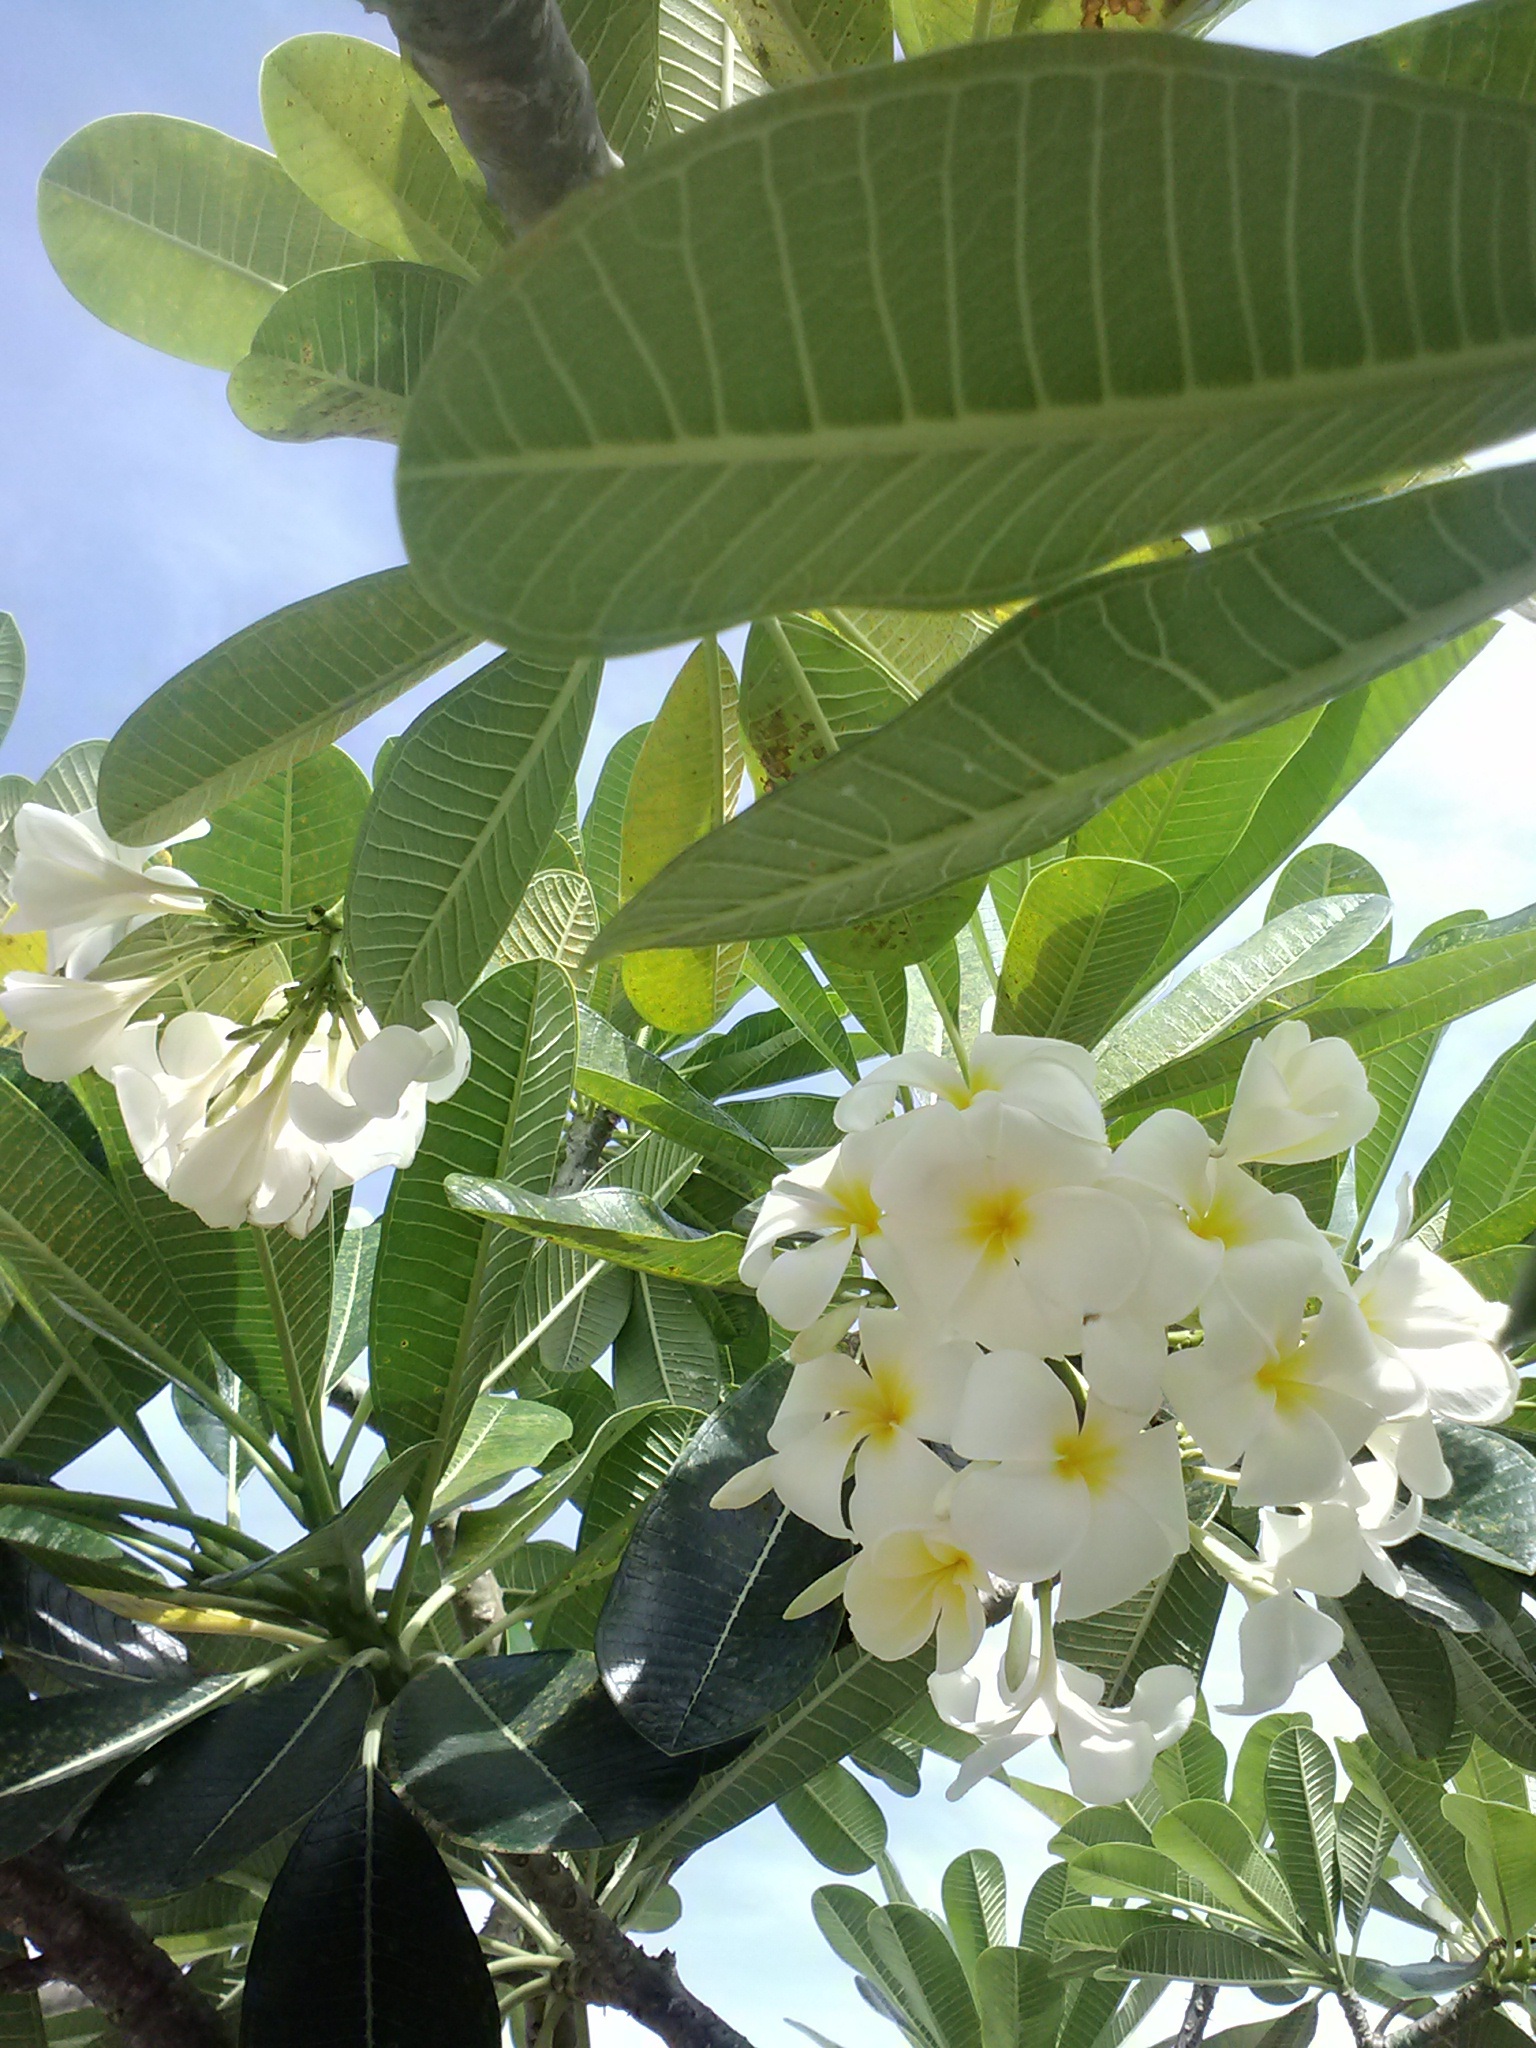
tree, branch, blossom, plant, flower, summer, green, produce, evergreen, botany, flora, flowers, shrub, plumeria, frangipani, jasmine, flowering plant, woody plant, land plant